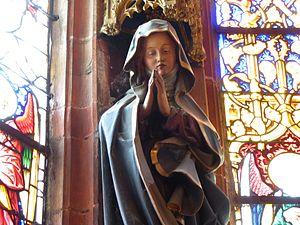
Alsace, Bas-Rhin, Église protestante Saint-Pierre-le-Jeune de Strasbourg (PA00085030).Chapelle de la Trinité: Statue de Marie (Ferdinand Riedel, XIXe)